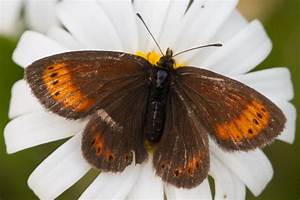
Label: farfalla